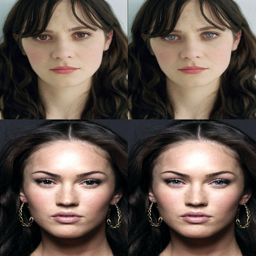
... at the brow ... person